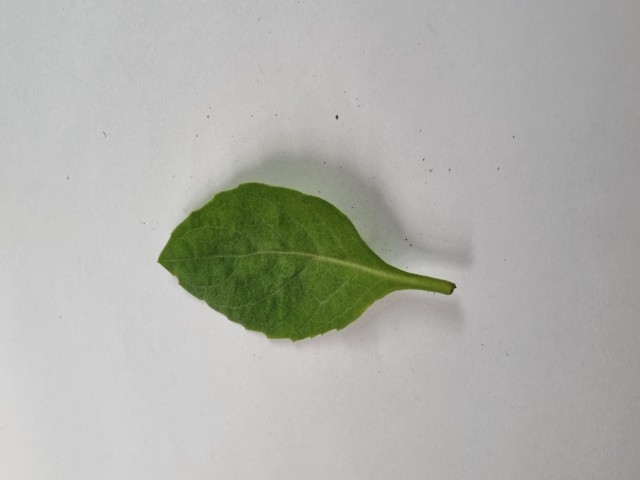
Plant: gainura